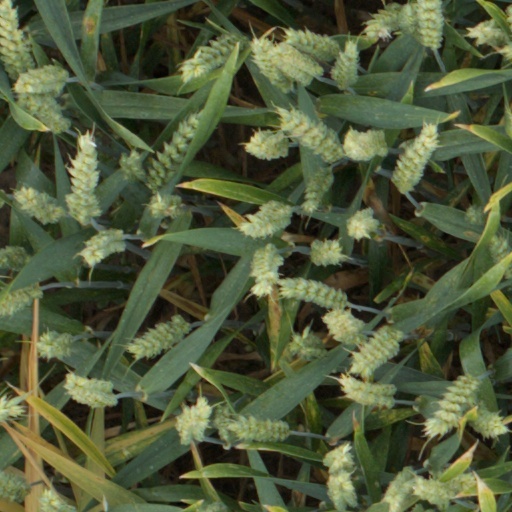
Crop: wheat